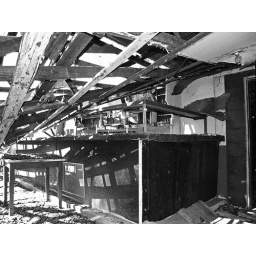
Collapsed roof on the bar of the abandoned tavern near Grove Park, Florida.